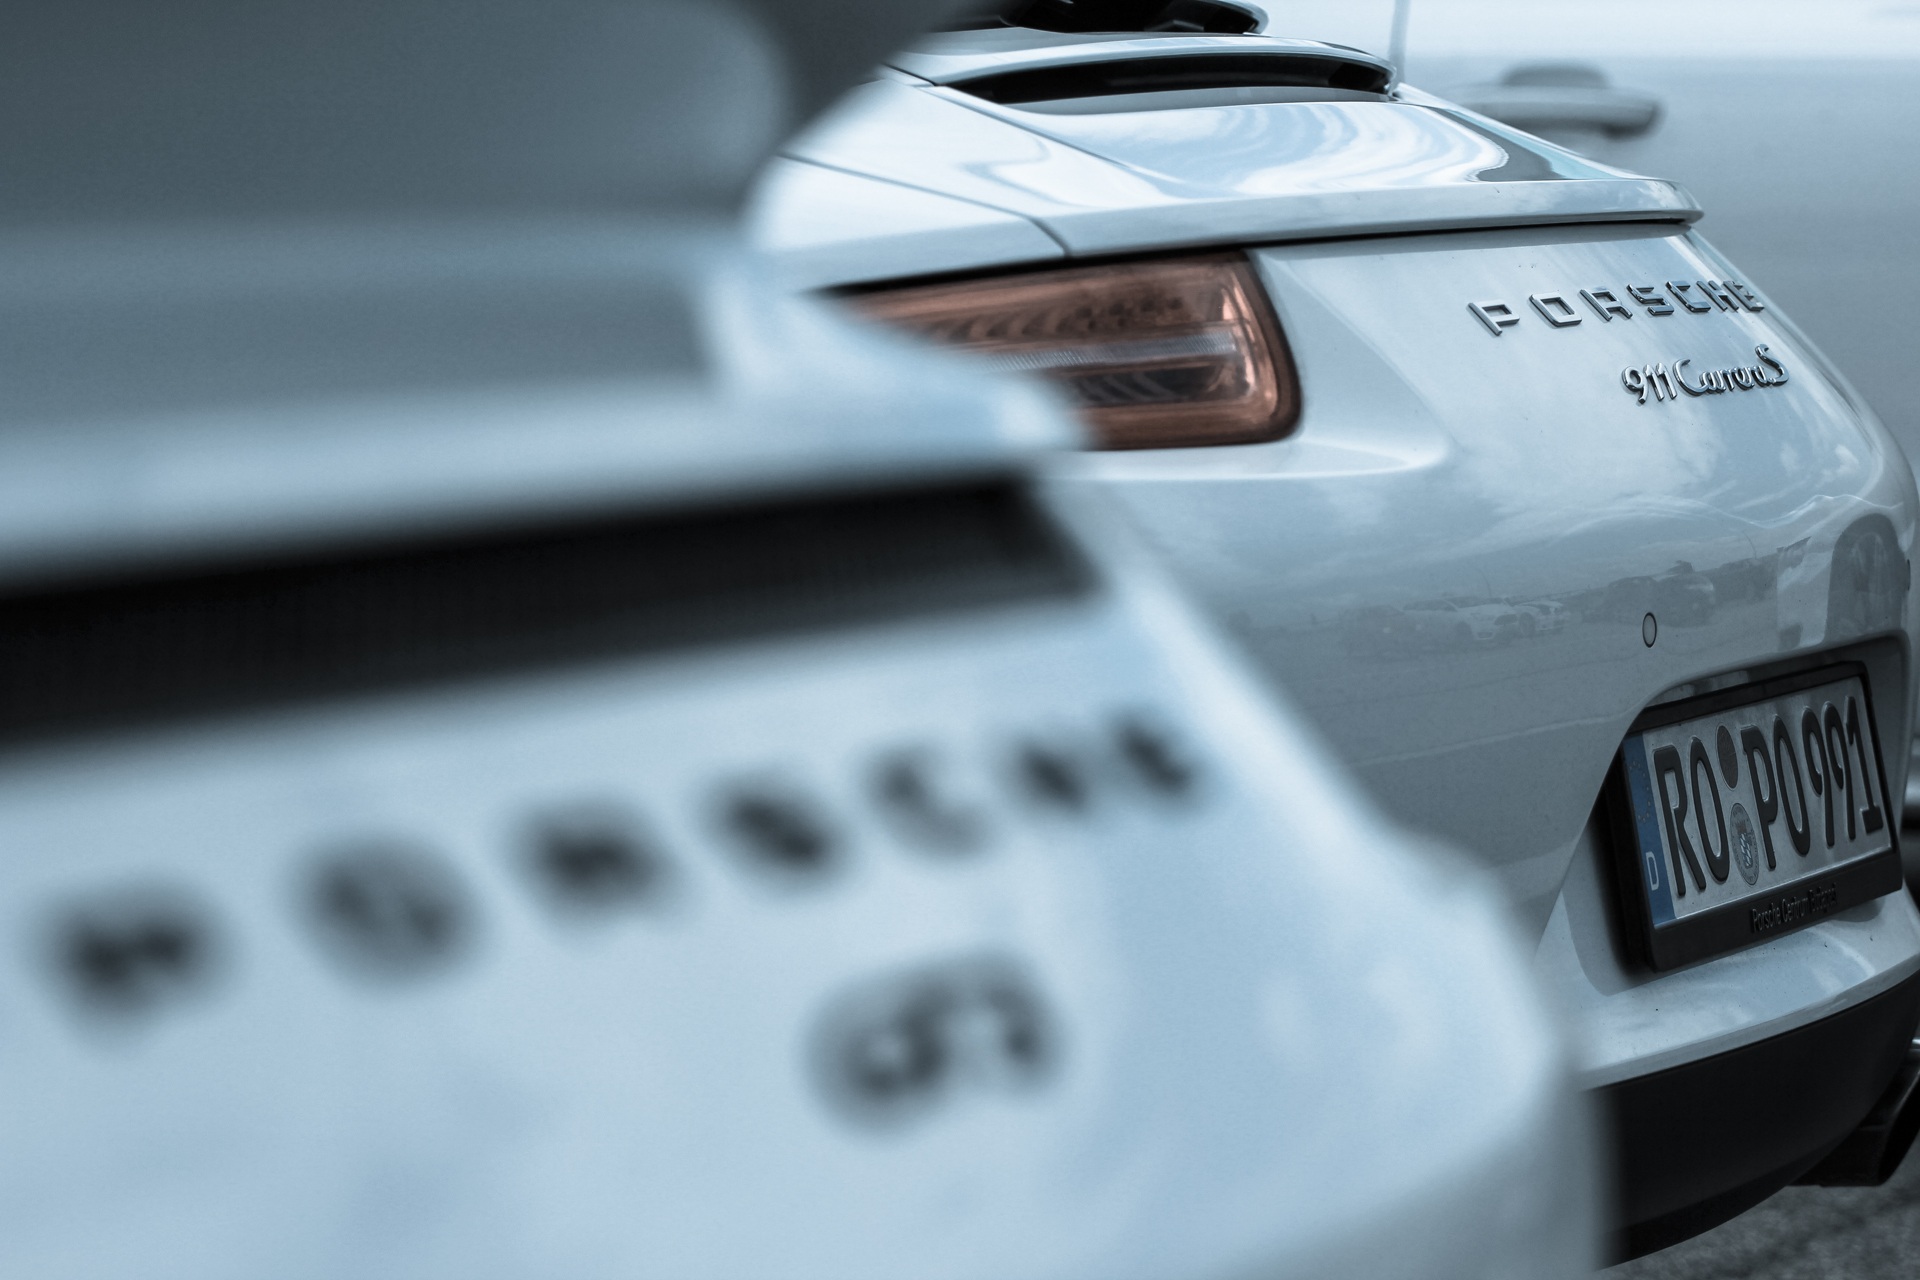
white, car, wheel, vehicle, sports car, bumper, race car, supercar, 911, porsche, gt3, carrera, land vehicle, automobile make, automotive exterior, automotive design, luxury vehicle, vehicle registration plate